Blue booklet

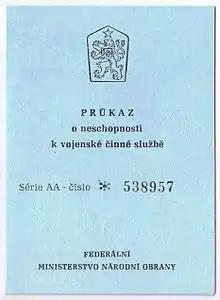
Czechoslovak blue booklet cover from 1992

The Blue booklet (officially Průkaz o neschopnosti k vojenské činné službě (Document of proof of incapacity for military service) or formerly Průkaz o osvobození od vojenské povinnosti (Document of proof of exemption from military service) was a certificate of exemption from military service in Czechoslovakia and later in the Czech Republic and Slovakia. Compulsory military service had existed throughout the unified nation's history and was only abolished in 2004 in the Czech Republic and one year later in Slovakia. The holder of a blue booklet could not be drafted for basic military service nor included in the reserve.